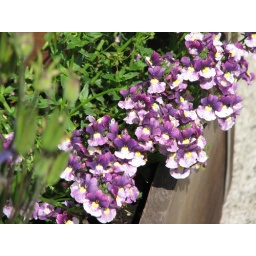
flowers from the boxes he planted while Cody &amp;amp; I were in NC